Hendrick ter Brugghen

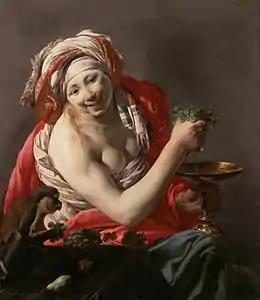
"Bacchante with an Ape" (1627), 100 x 90 cm, Getty Museum, Los Angeles

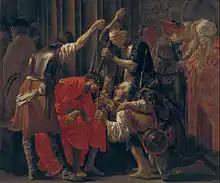
"Christ Crowned with Thorns" (1620), 240 x 207 cm, Statens Museum for Kunst, Copenhagen

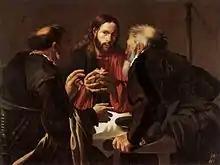
"The Supper at Emmaus" (1621), 109 x 141 cm, Sanssouci Picture Gallery, Berlin

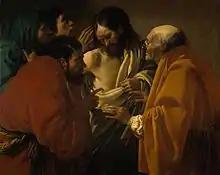
"The Incredulity of St. Thomas" (c. 1621–1623), 108.8 x 136.5 cm, Rijksmuseum, Amsterdam

No references to Ter Brugghen written during his life have been identified. His father Jan Egbertsz ter Brugghen, originally from Overijssel, had moved to Utrecht, where he was appointed secretary to the Court of Utrecht by the Prince of Orange, William the Silent. He had been married to Sophia Dircx. In 1588, he became bailiff to the Provincial Council of Holland in The Hague, where Hendrick was born.